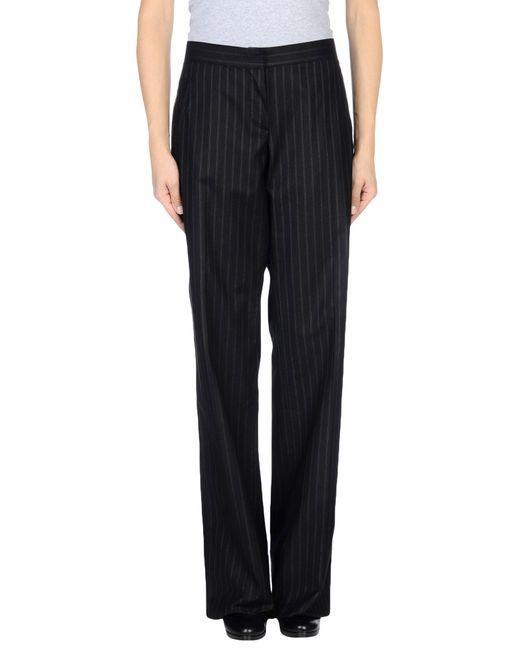
marineblaue Nadelstreifenhose mit geradem Bein Damen